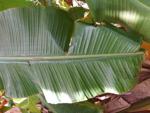
Label: xamthomonas